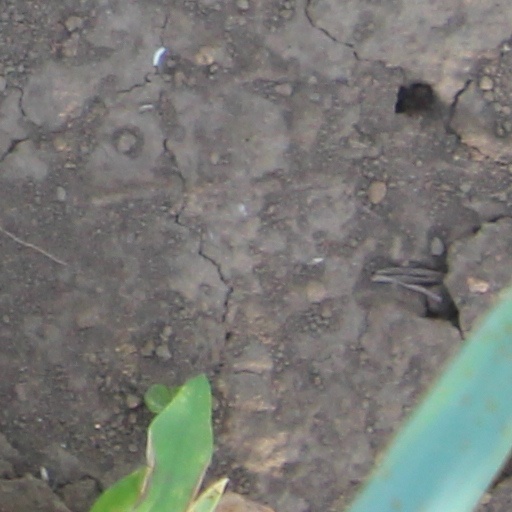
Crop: wheat